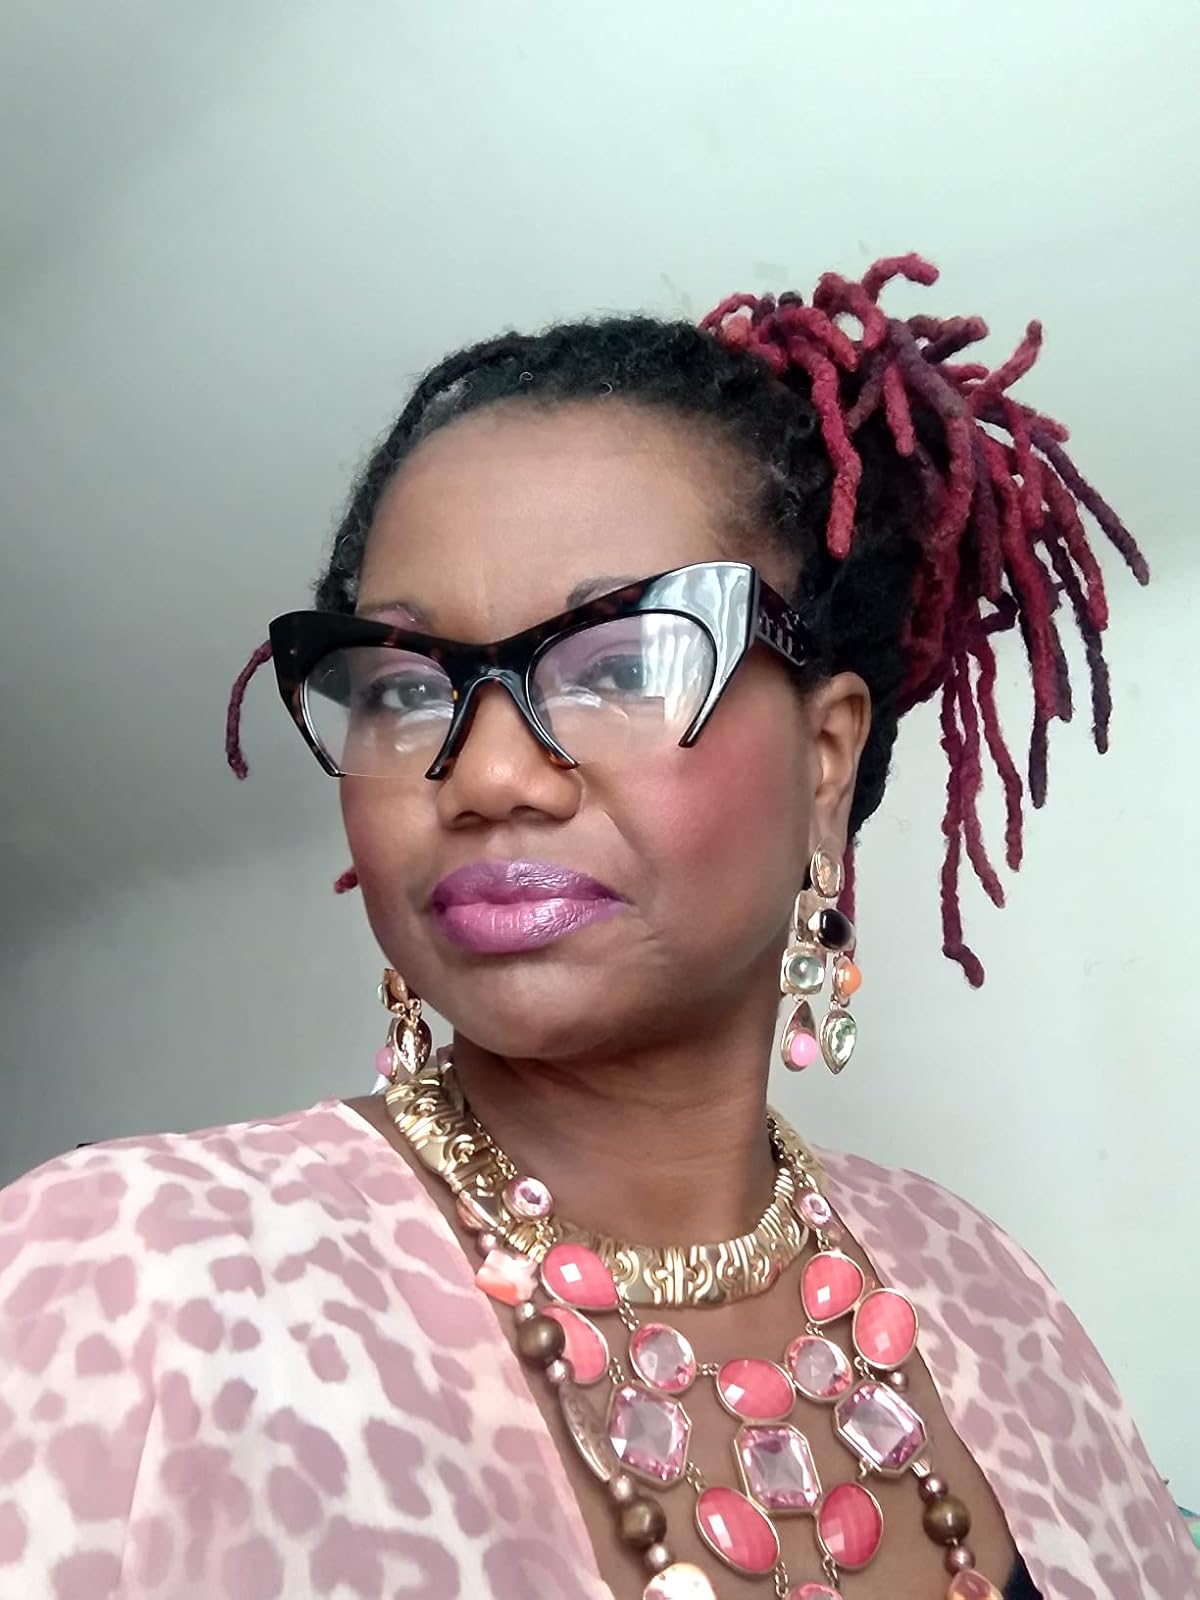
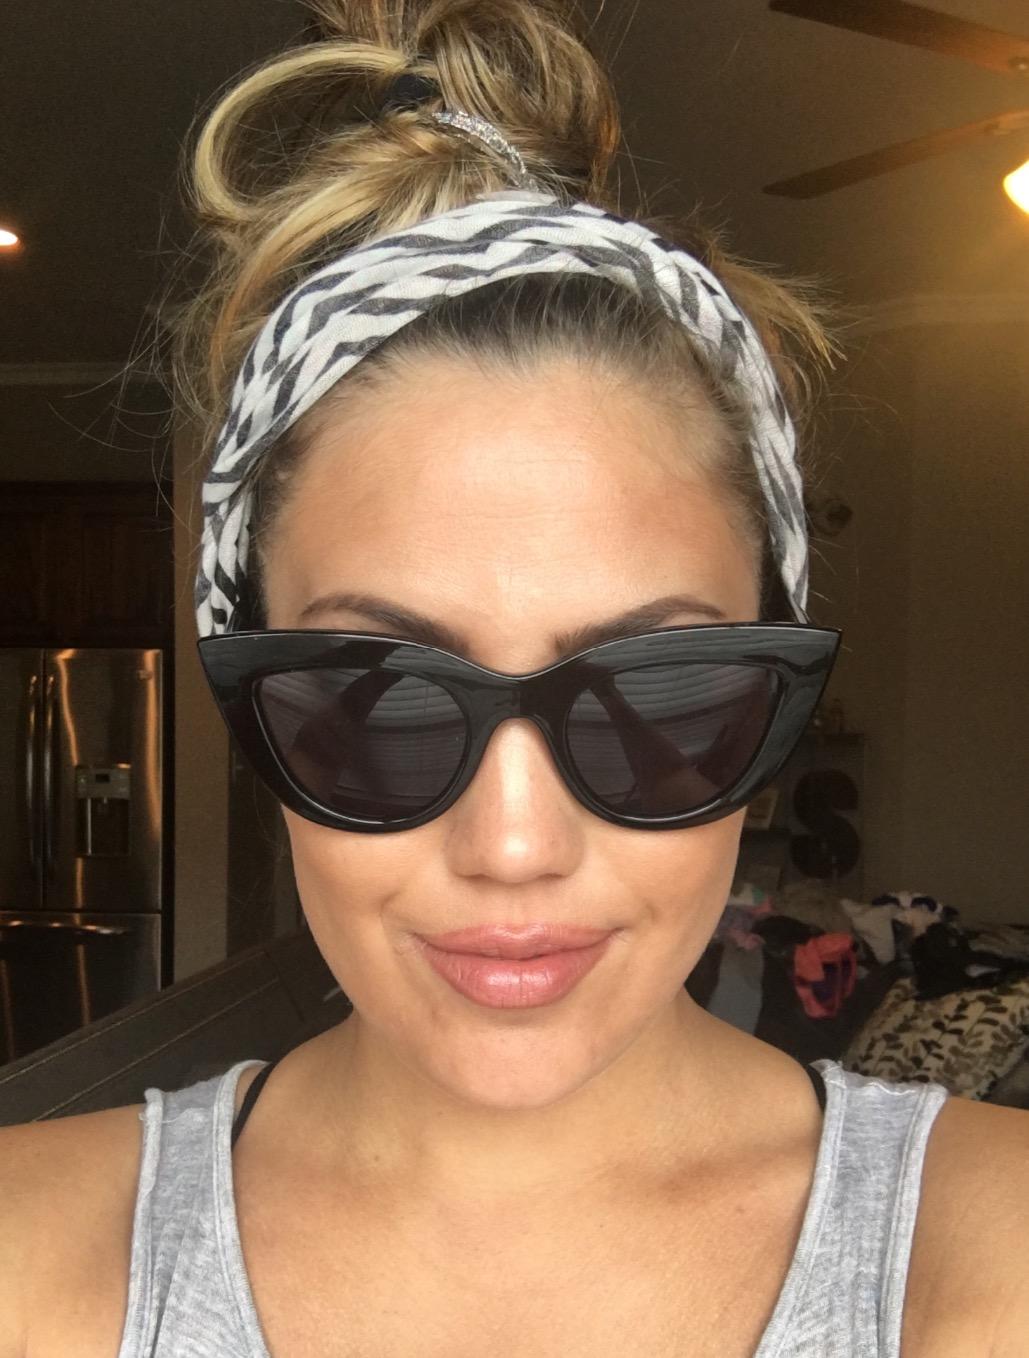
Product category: accessories_sunglasses
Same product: no